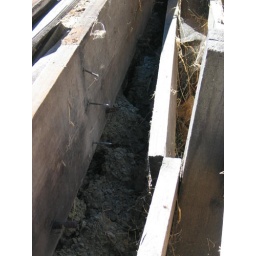
The base rock from underneath the slab had eroded and washed horizontially/laterally into the previous retaining (wood) wall.